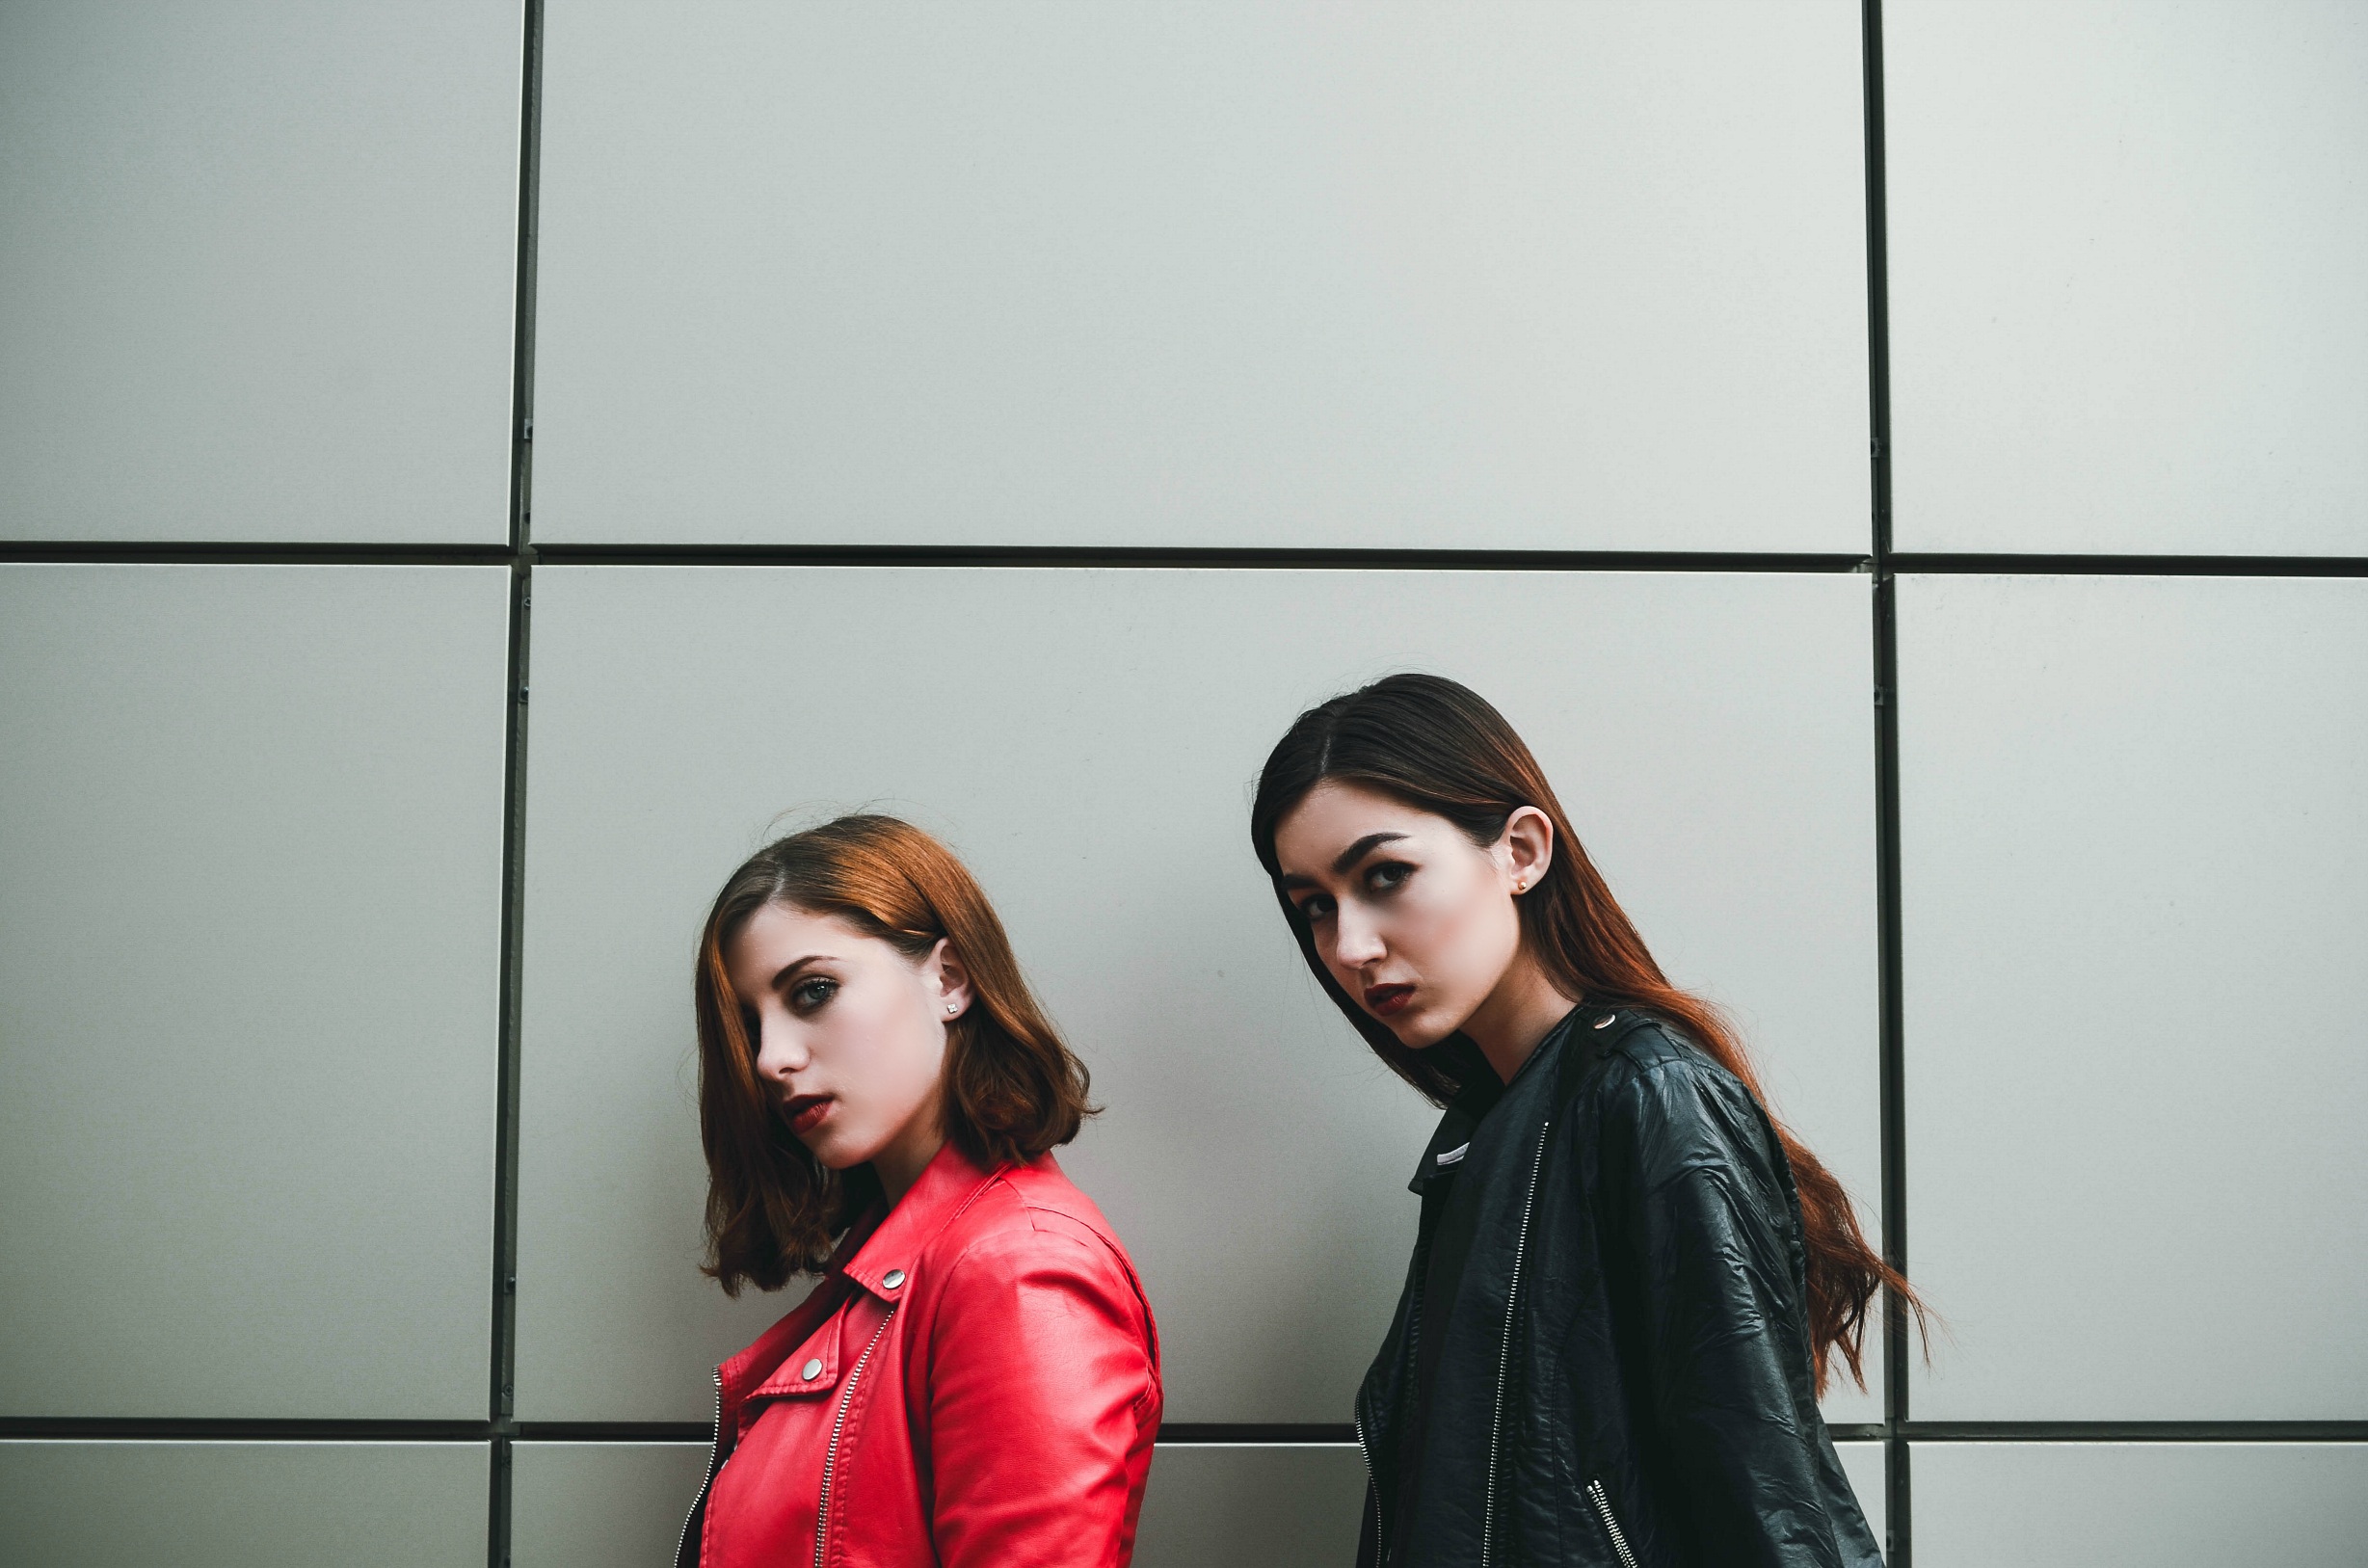
girl, woman, hair, photography, photo, model, red, calm, fashion, stroll, outdoors, girls, background, photograph, beauty, beautiful, image, mood, photoshoot, element, sunny day, photo shoot